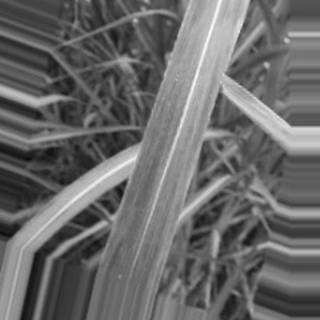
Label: sugarcane_bacterial_blight